Streetcars in New Orleans

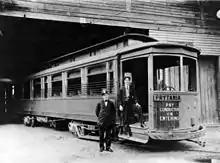
Prytania line streetcar, probably at Prytania Station carbarn, 1907.

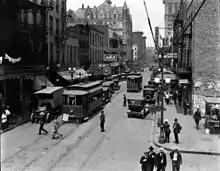
A Clio line streetcar in St. Charles Street, New Orleans Central Business District, 1920.

In addition to the 35 [[Perley A. Thomas Car Works|Perley Thomas]]-built 900-series streetcars that serve the St. Charles line, the following New Orleans streetcars have been preserved in various ways.